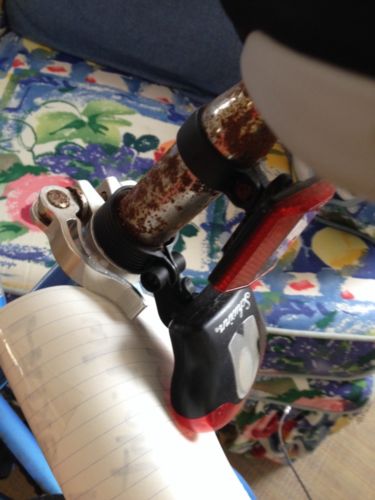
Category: bicycle